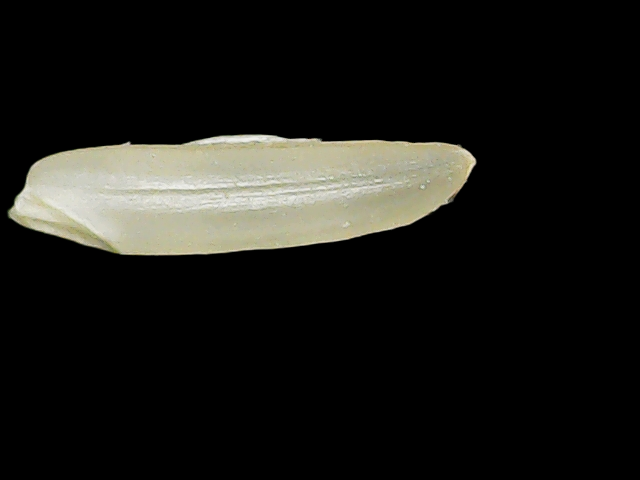
Rice variety: Binadhan25